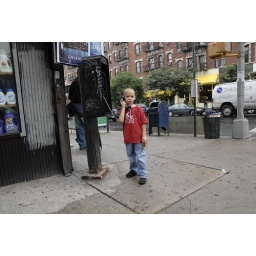
Boy in red t shirt 100 East Street